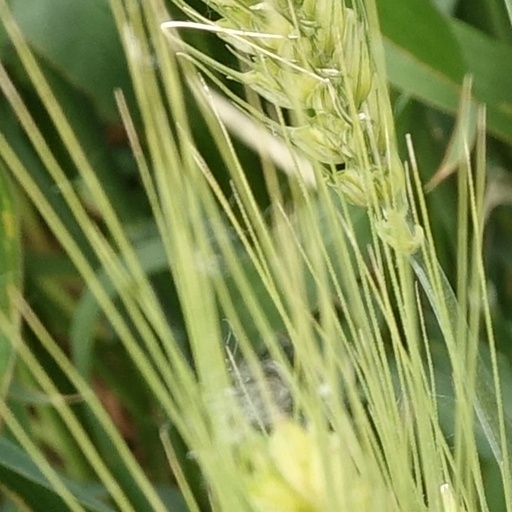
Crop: wheat